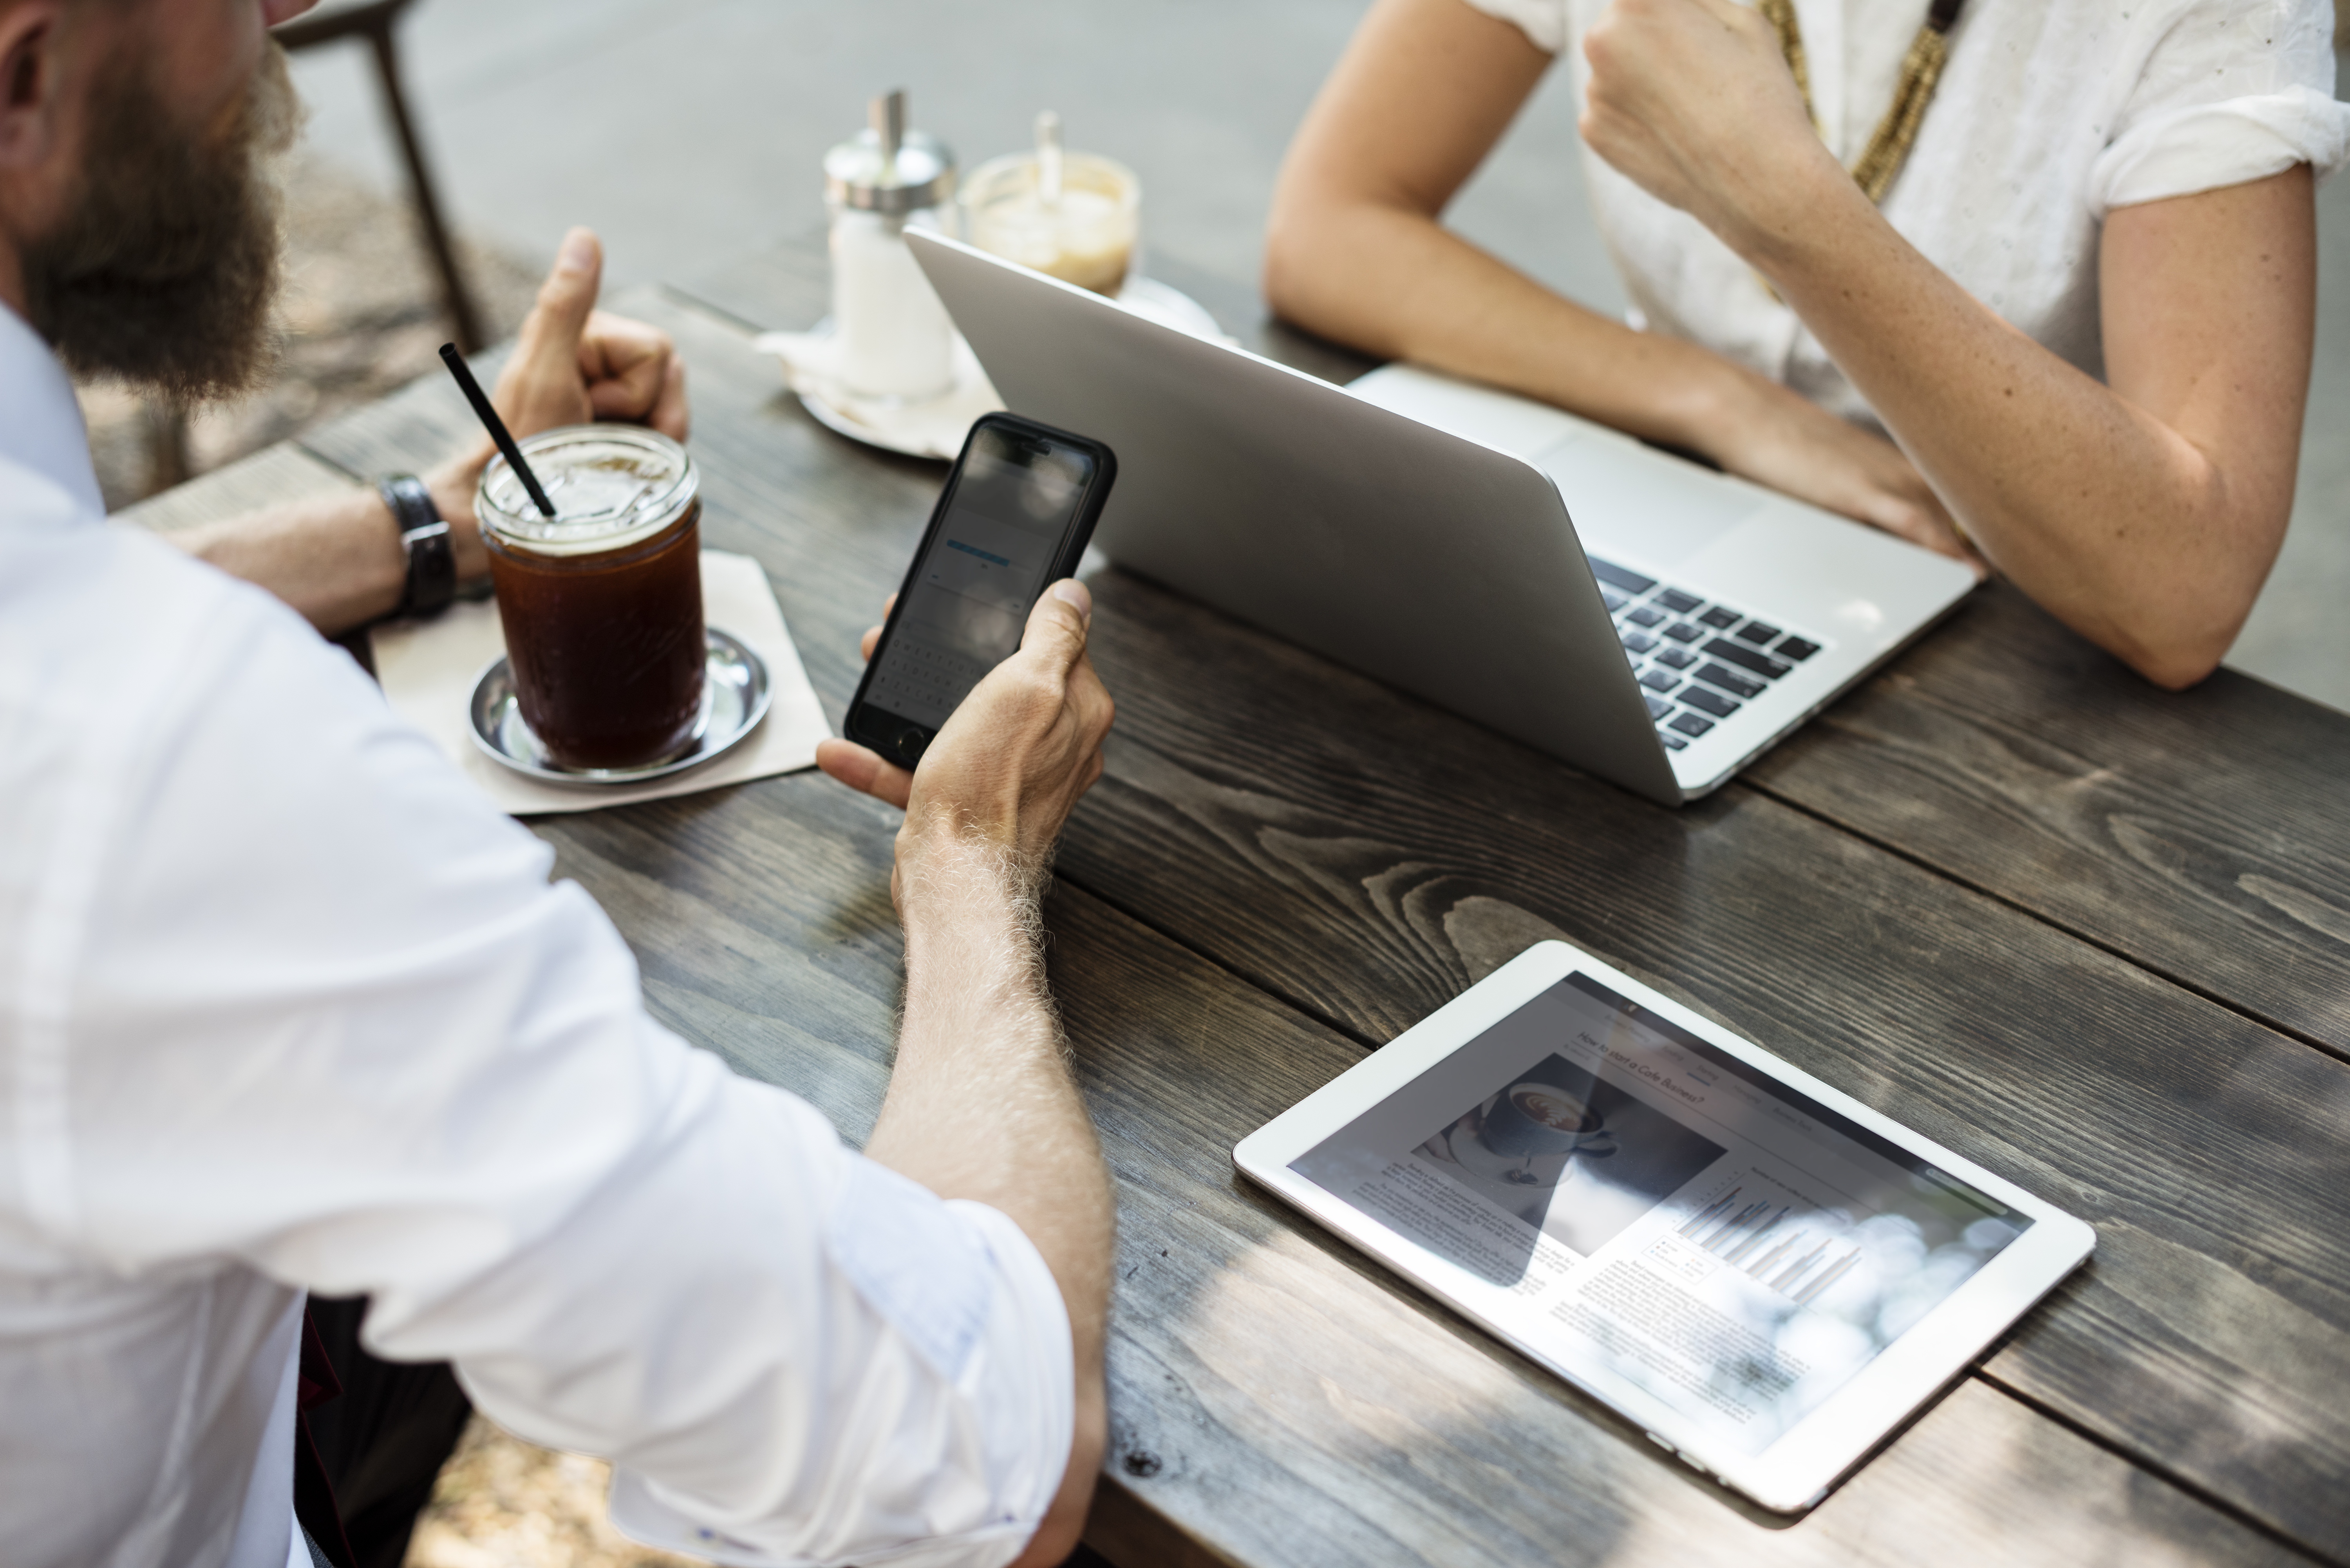
table, tablet computer, technology, gadget, sitting, electronic device, hand, eyewear, ipad, smartphone, glasses, job